El Cerro (Gurabo, Puerto Rico)

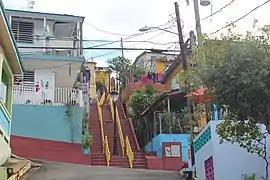
Step street in El Cerro.

El Cerro (Spanish for "the hill") is a residential district or "sector" of the barrio Gurabo Pueblo (downtown Gurabo), in the municipality of Gurabo, Puerto Rico. The district is located on a steep hill just south of the main town square of Gurabo. One of the most distinctive features of El Cerro are its step streets, pedestrian streets that consists of colorfully painted stairs. These step streets give Gurabo one of its nicknames "Pueblo de las Escaleras" ("town of the stairs"). El Cerro contains 5 step streets: Zoilo Rivera Morales Street (136 steps), Zenón Vázquez Street (136 steps), Matías González García Street (119 steps), Santiago Street (57 steps), and Este Street (59 steps).